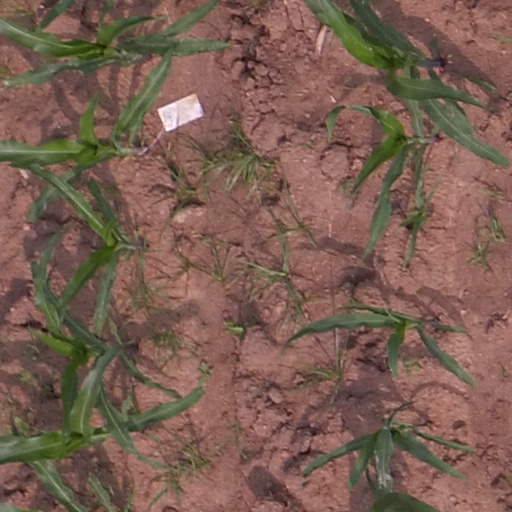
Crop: maize; corn